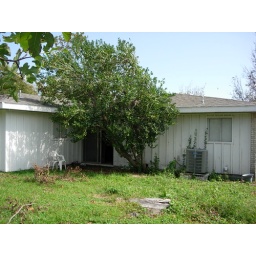
Somehow this tree right by the house didn't have any damage